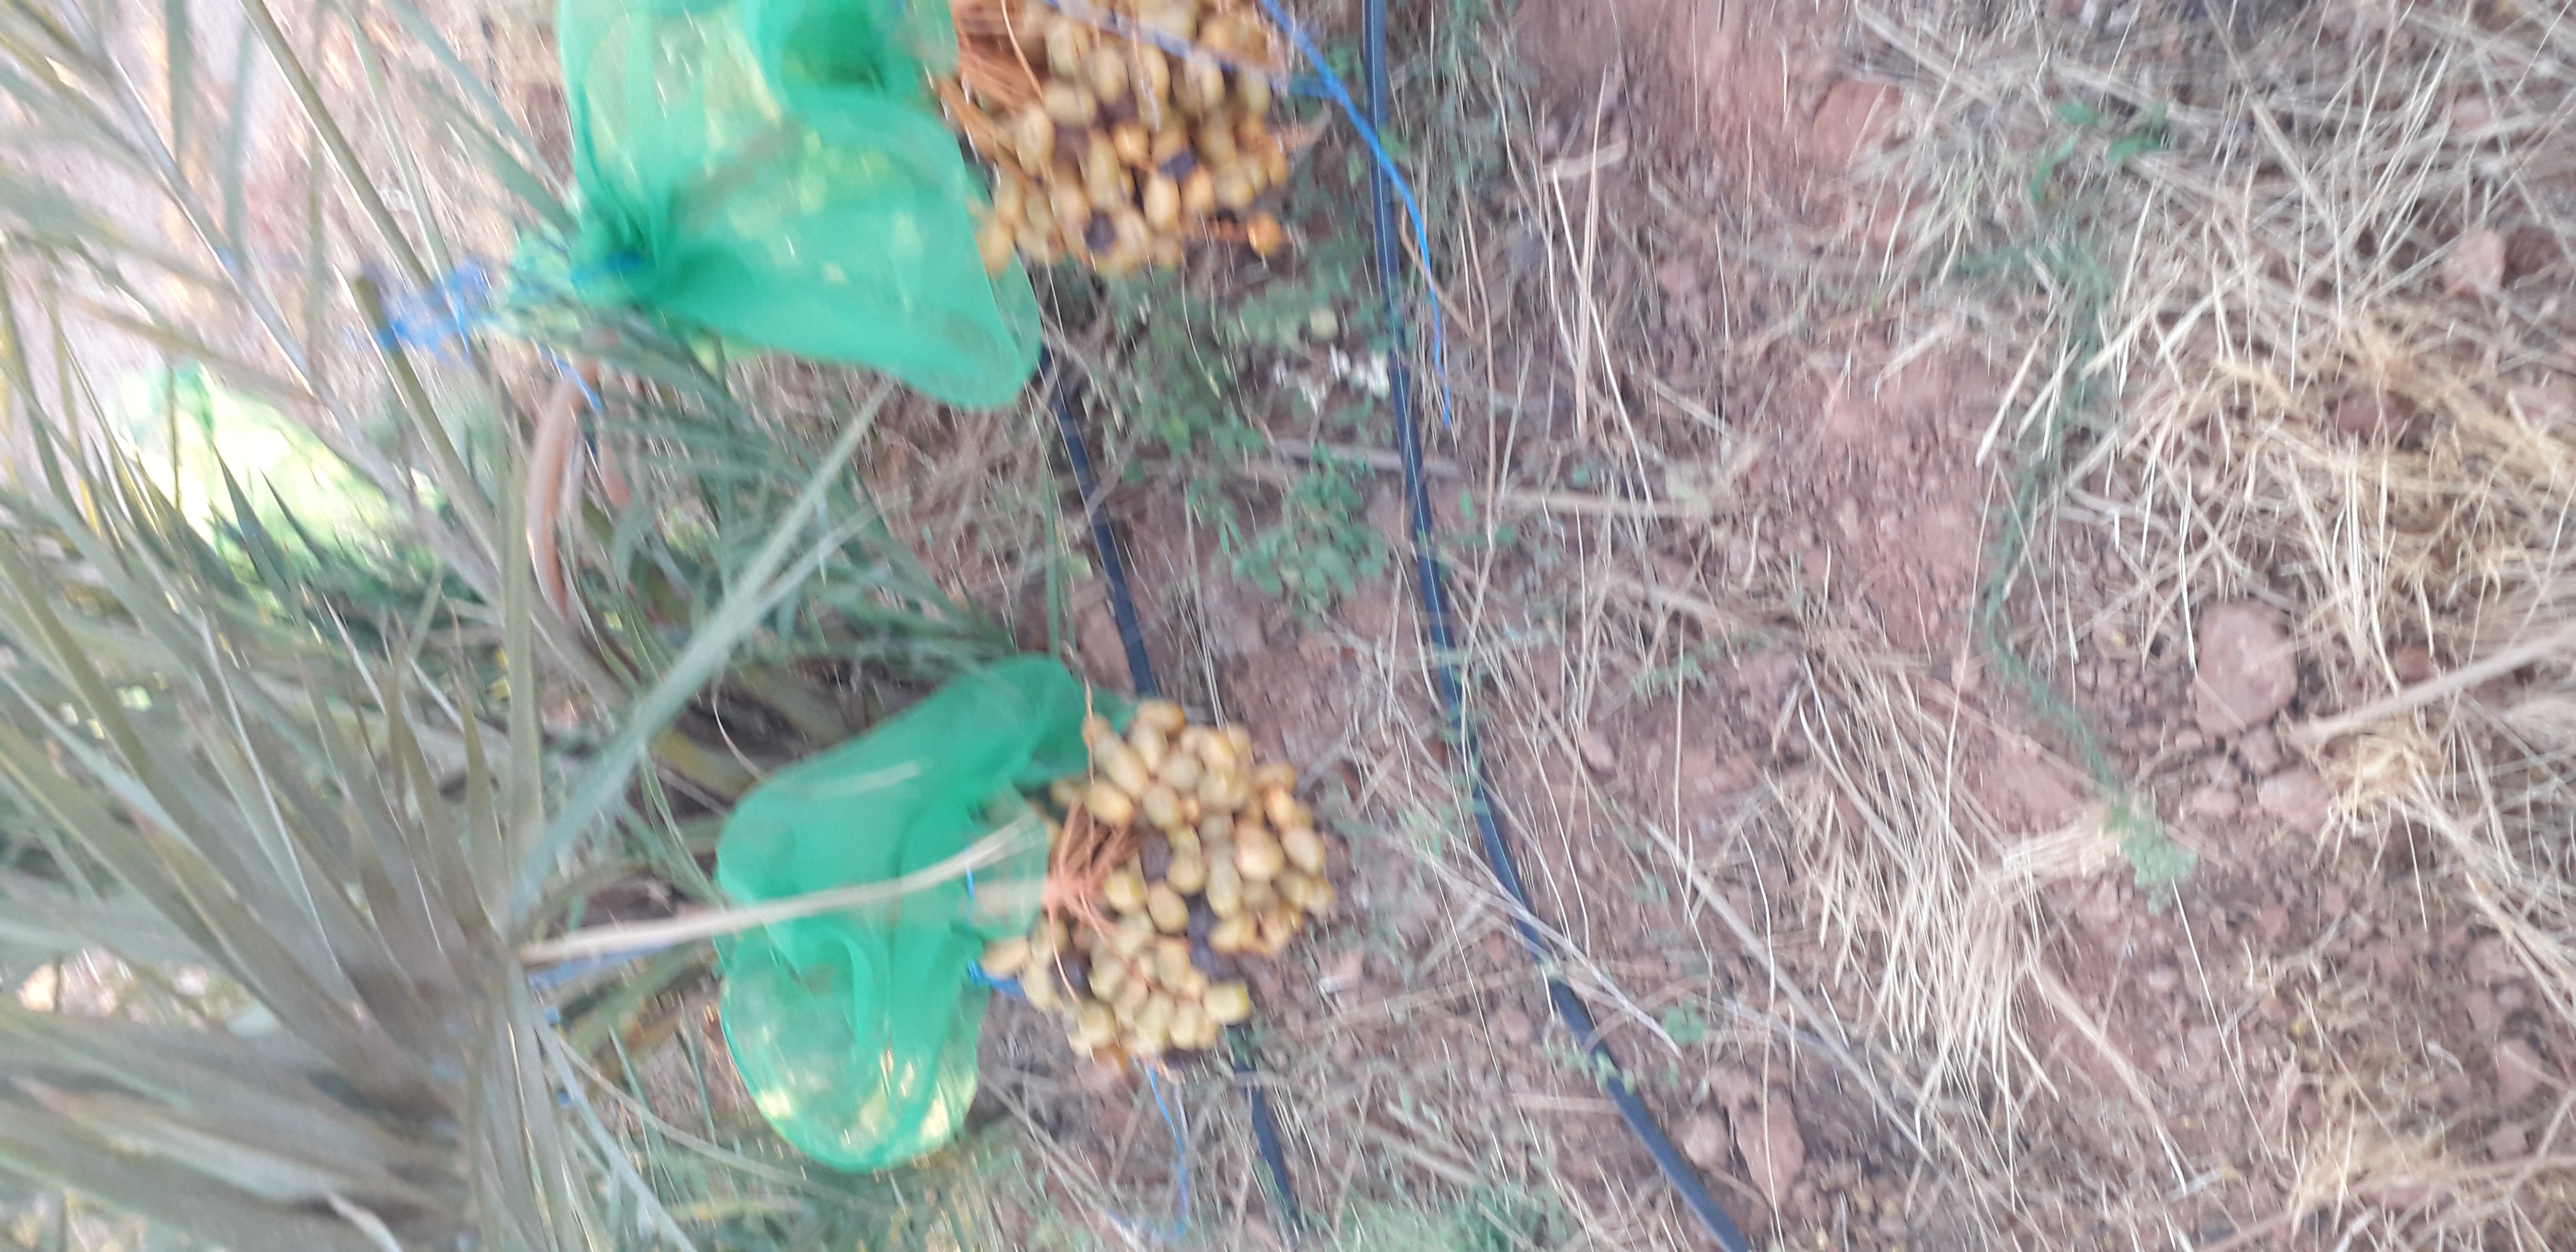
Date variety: Boufagous